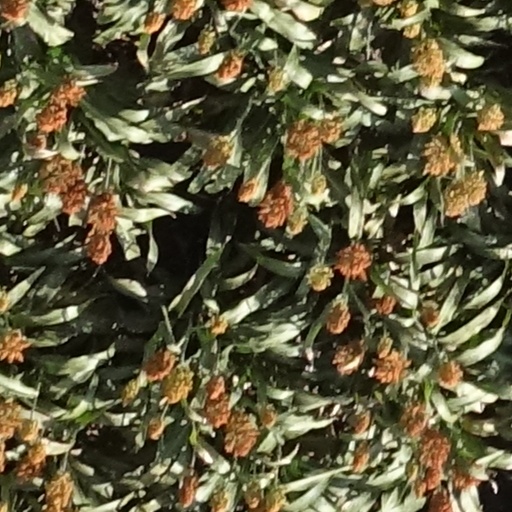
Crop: sorghum